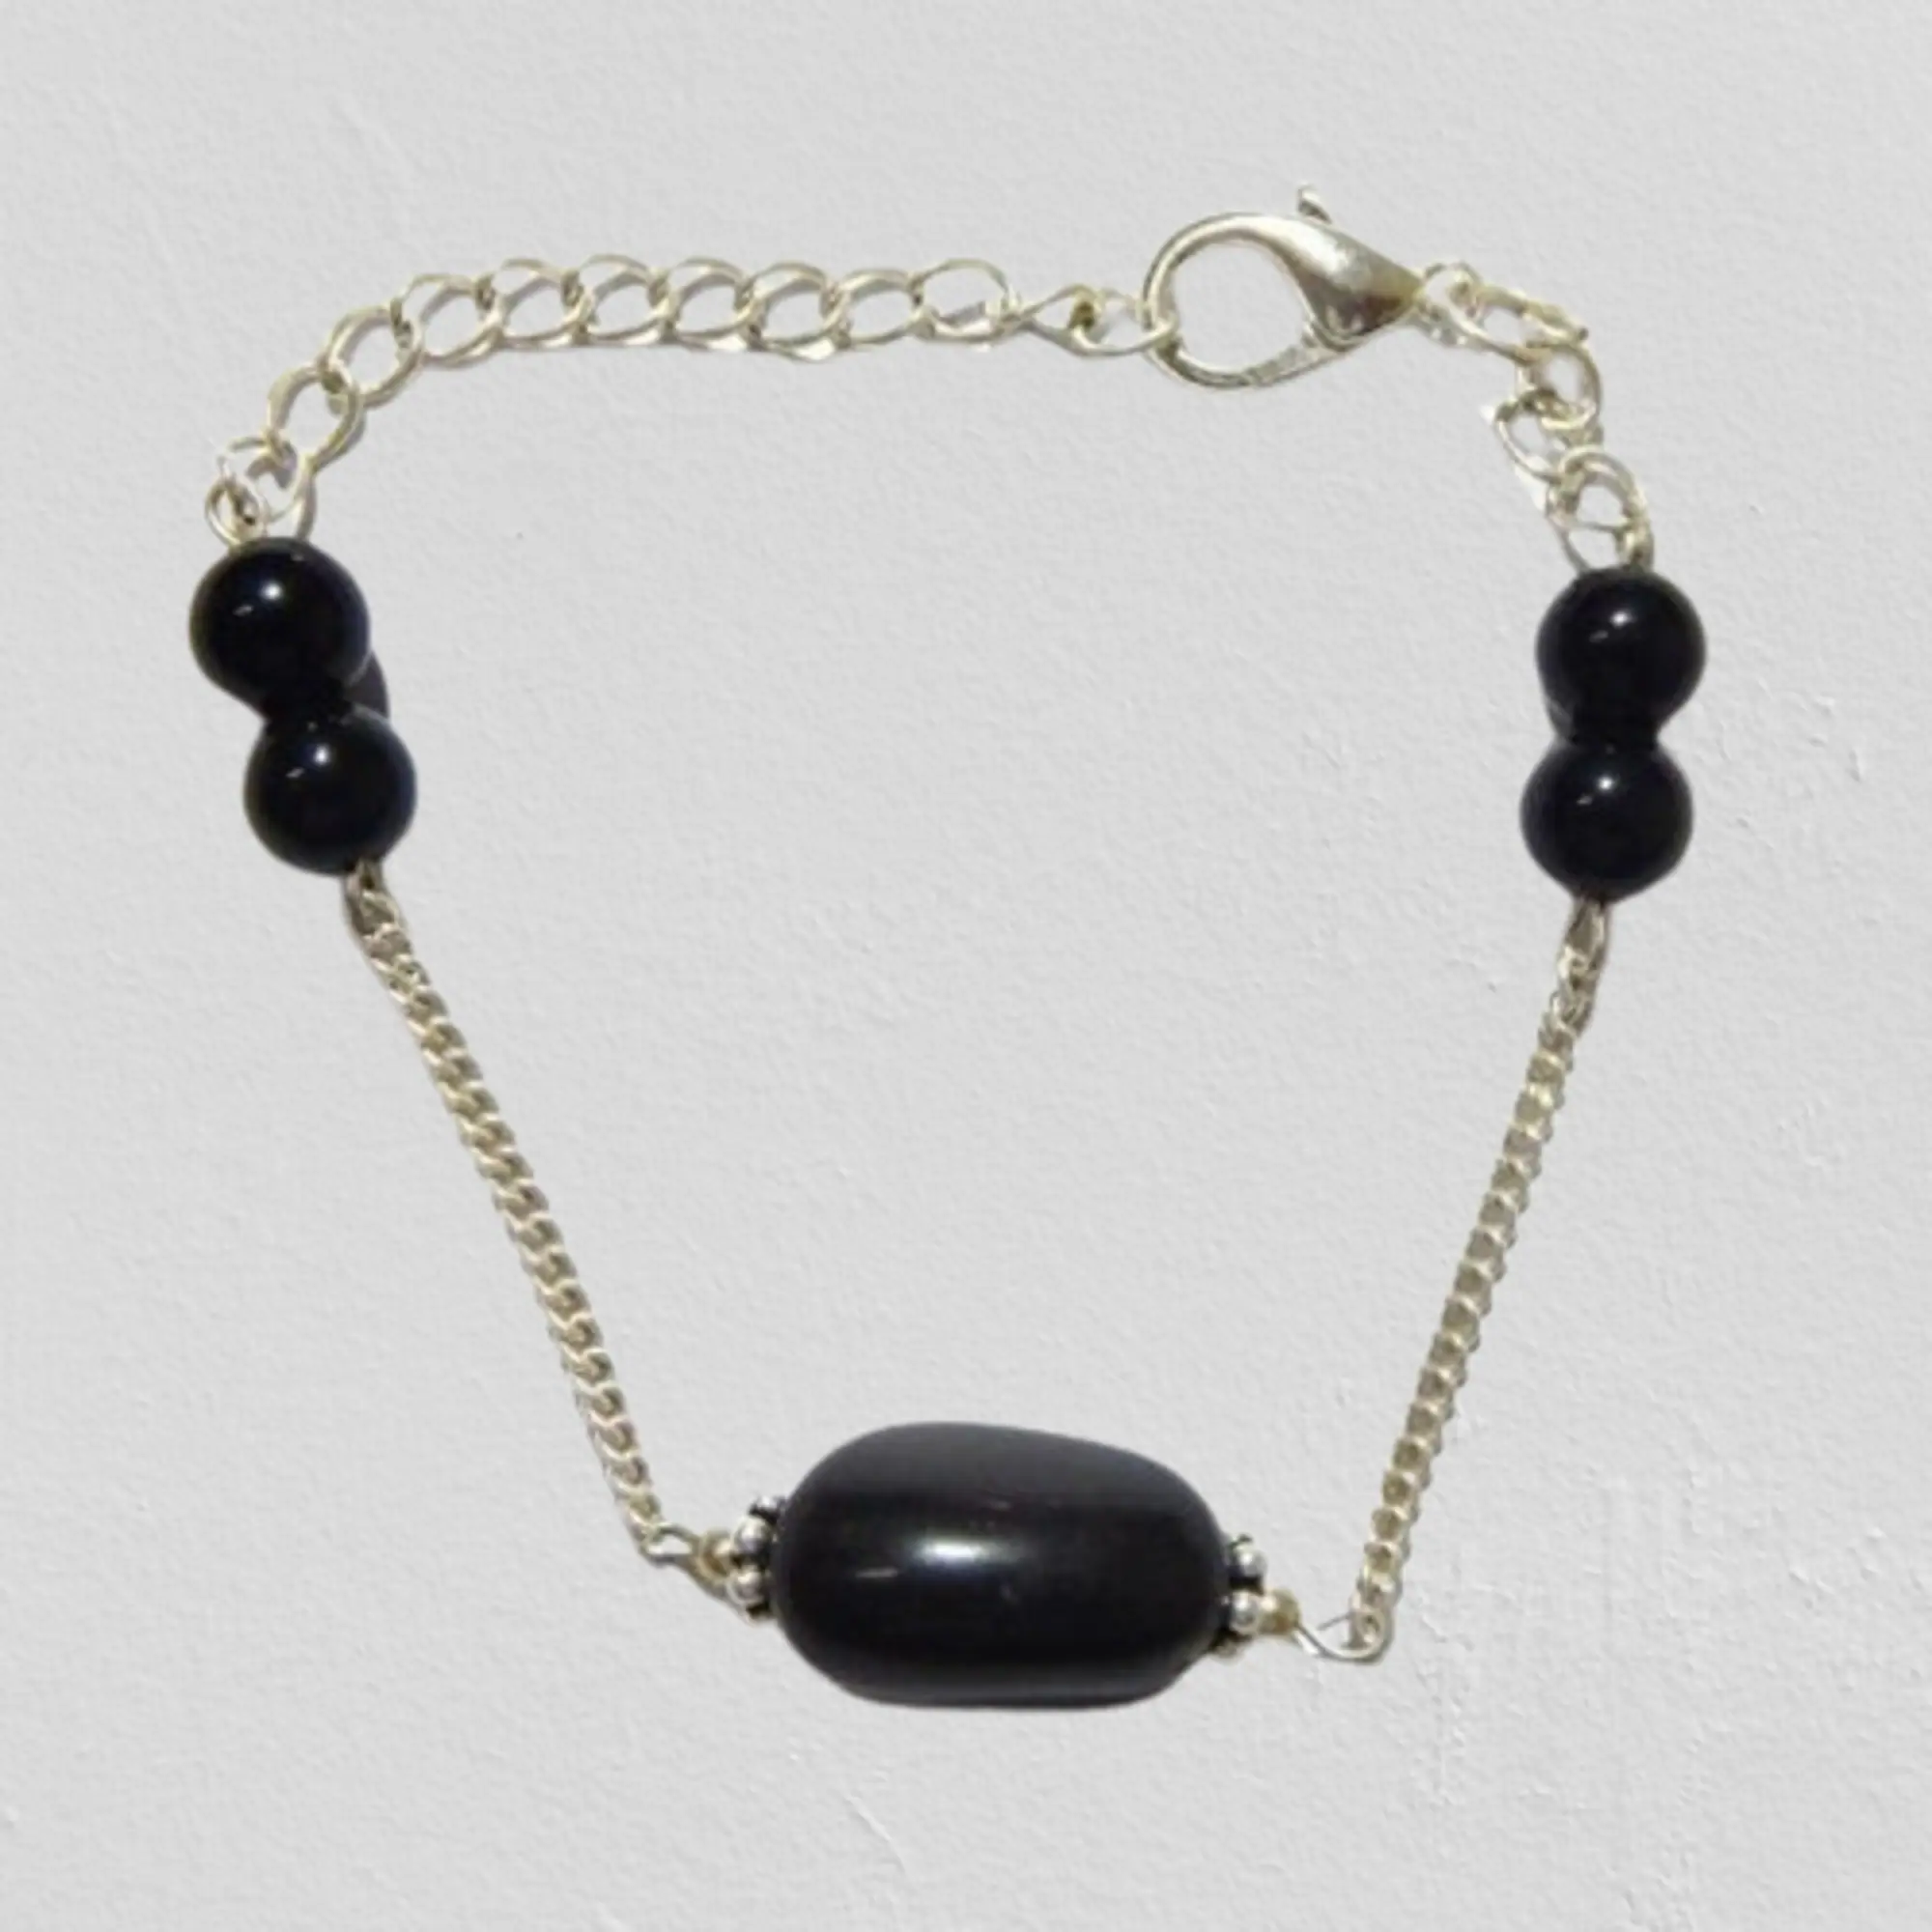
Jaya Vision Enterprises Gemstone Black Agate Tumble & beads chain Bracelet
Type: Bracelets
Brand: JAYA VISION ENTERPRISES
Price: Rs. 310
Black Agate Bracelet for Root ChakraBlack Agate Tumble & beads with Silver Polish Copper metal Chain.This is a grounding & protective stone. It calms nerves and gives inner strength to move on in life.It is good for taking practical decisions in tough situations.Helps in problems of Bones and Joints.